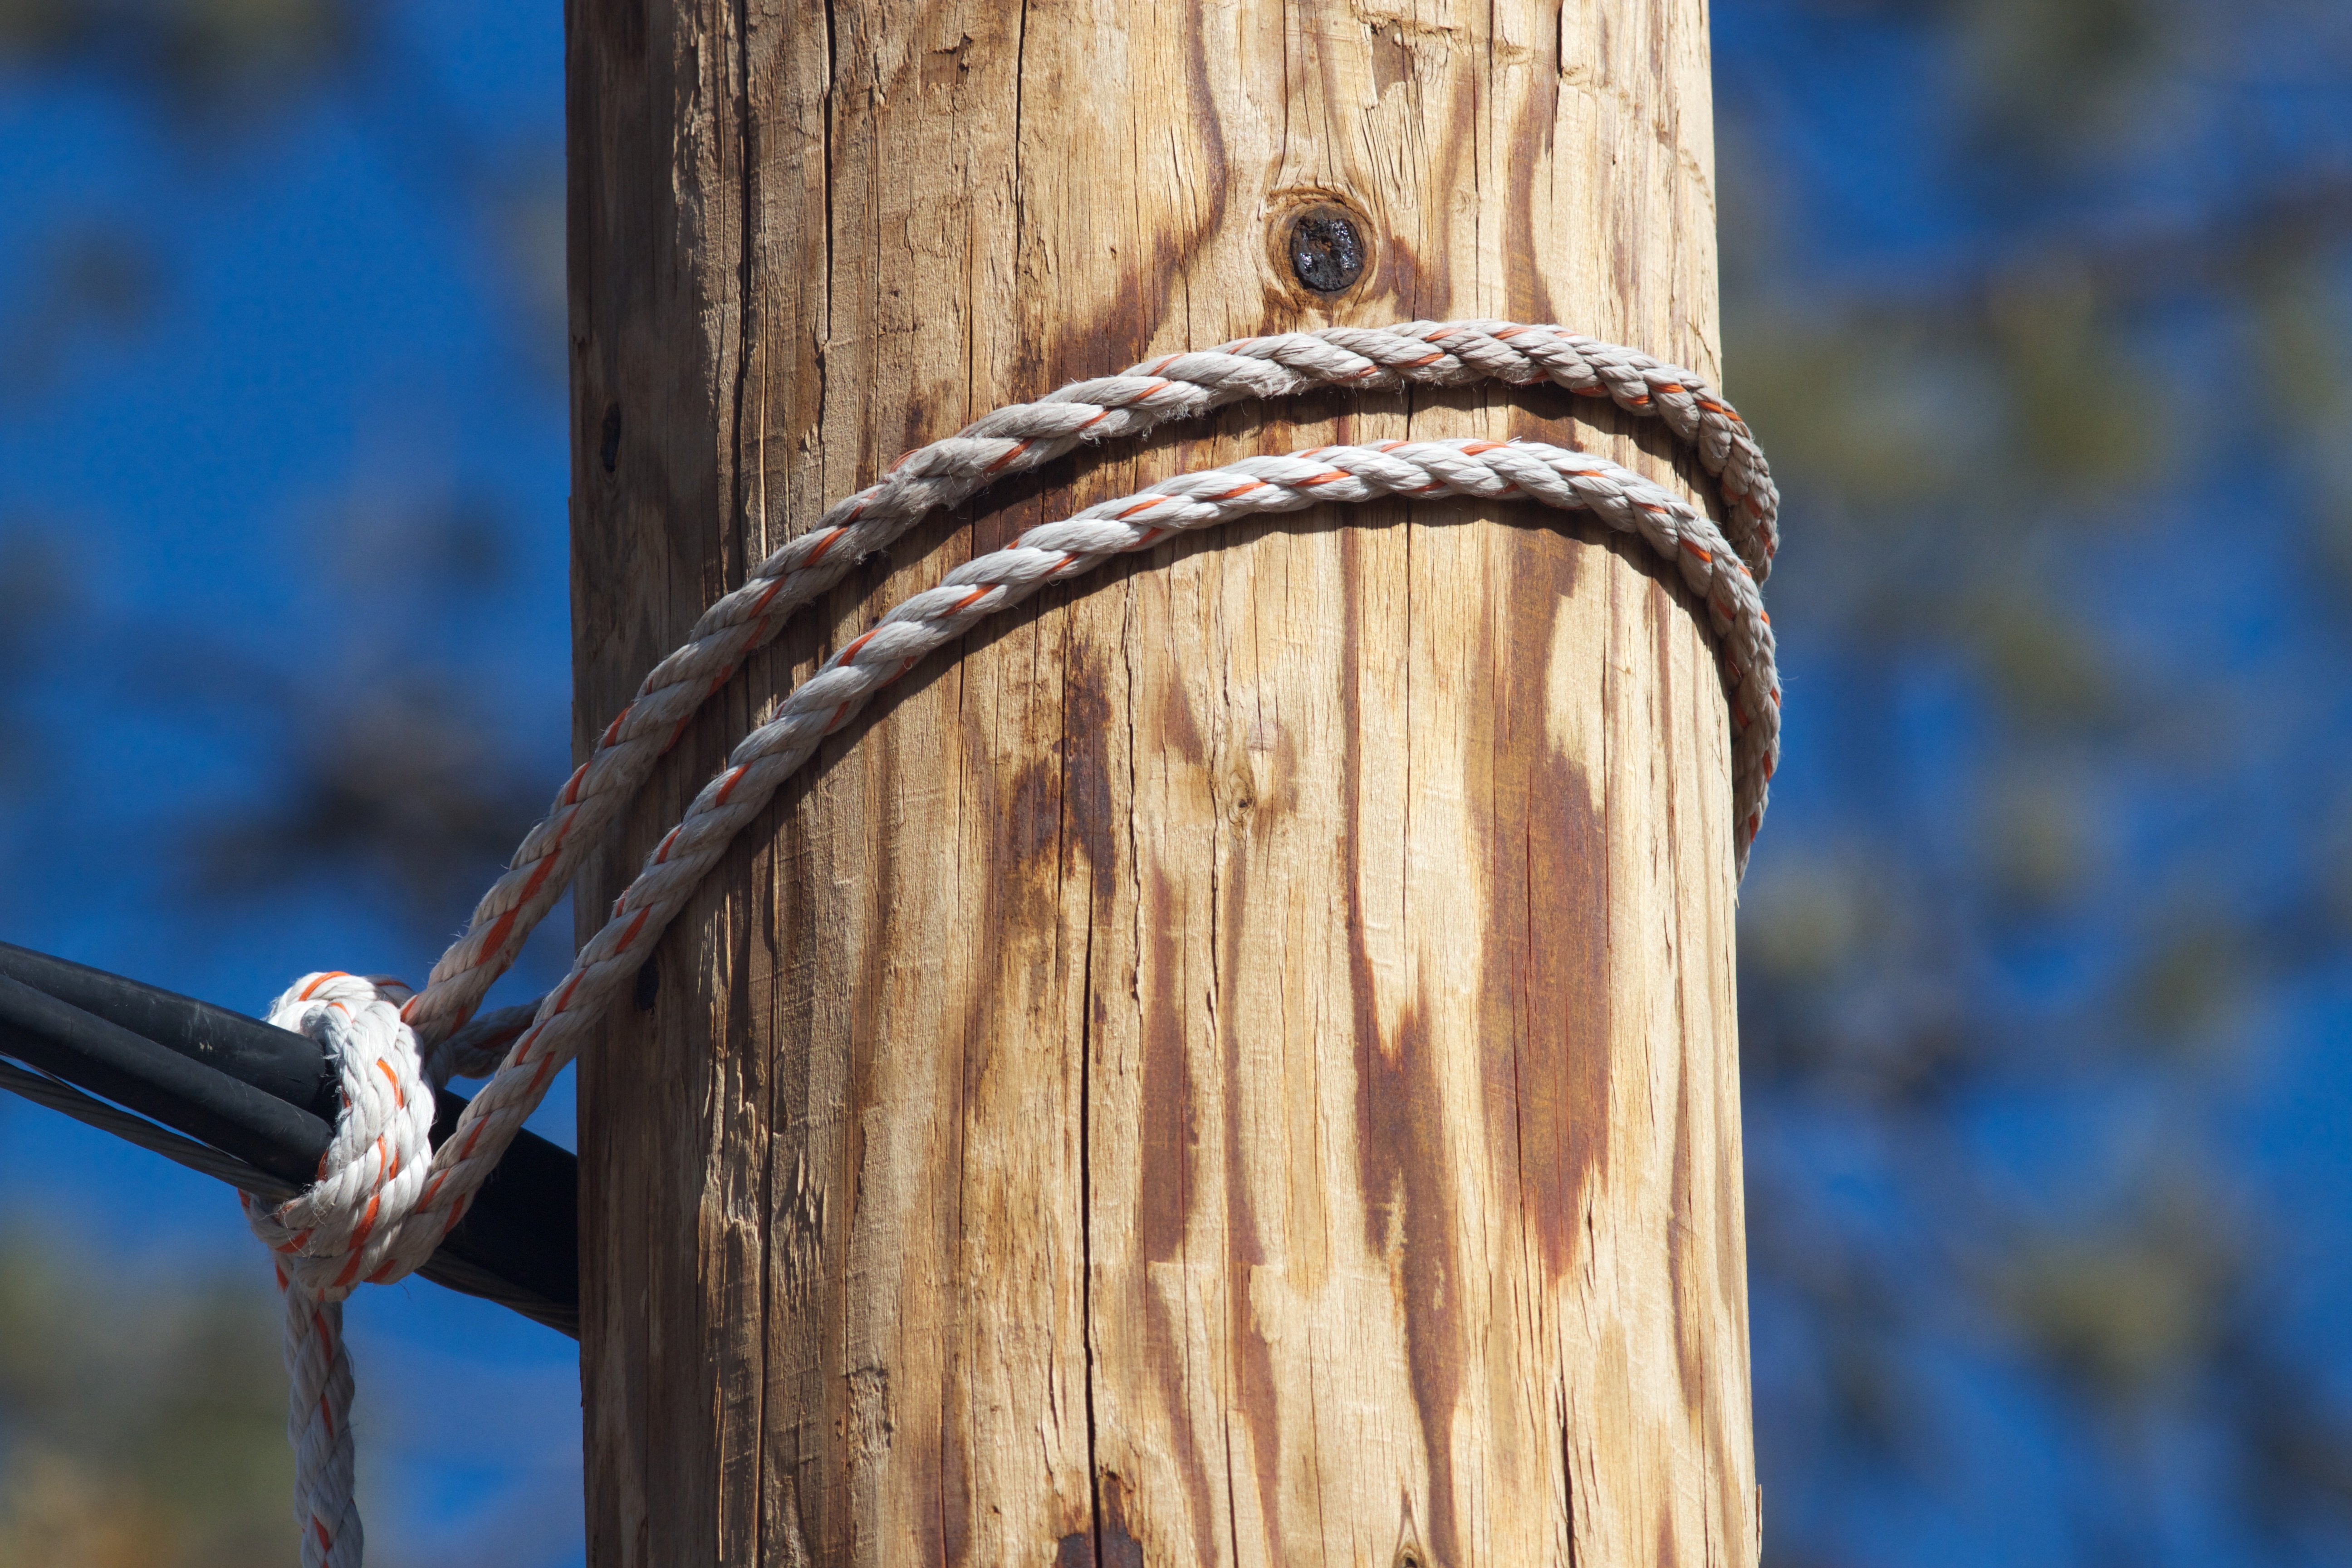
tree, branch, bird, fence, wood, trunk, blue, twig, close up, carving, outdoor structure, home fencing, perching bird